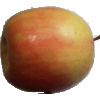
Label: Apple Pink Lady 1